Tevis Clyde Smith

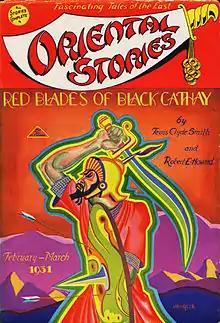
The Howard/Smith novelette "Red Blades of Black Cathay" was the cover story on the February–March 1931 issue of "Oriental Stories"

Smith met Robert E. Howard while both attended Brownwood High School and they remained friends until Howard's death. At the time, Smith was publishing a small amateur journal. He and Howard collaborated on a story that was meant to run in Smith's magazine, "Under the Great Tiger", though they abandoned the project. Smith did other collaborations with Howard, one of which they sold to the magazine "Oriental Stories". Several of their collaborations were collected in "Red Blades of Black Cathay", published by Donald M. Grant, Publisher, Inc. in 1971.